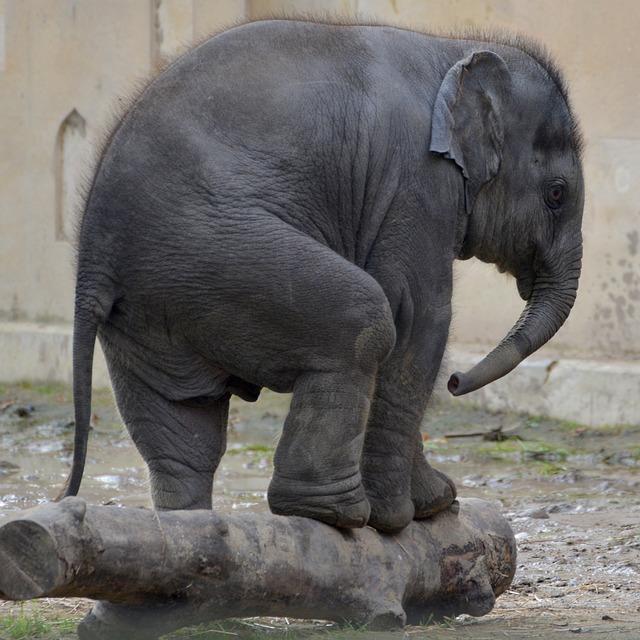
elephant